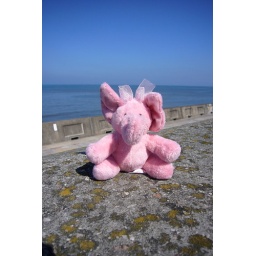
My pink elefant sitting on a wall in front of Norbreck Castle Hotel